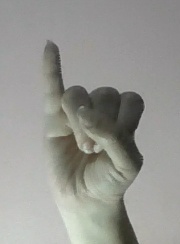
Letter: meem